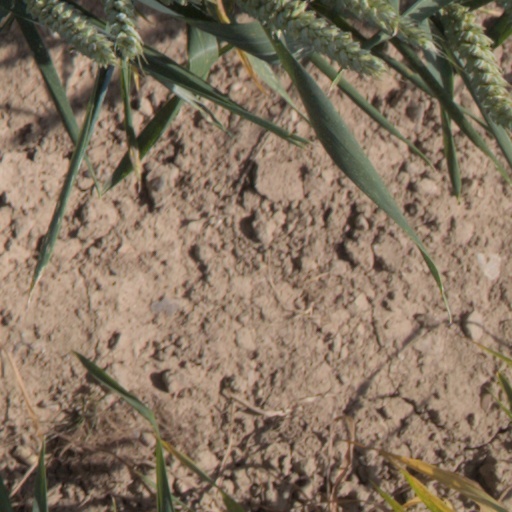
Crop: wheat